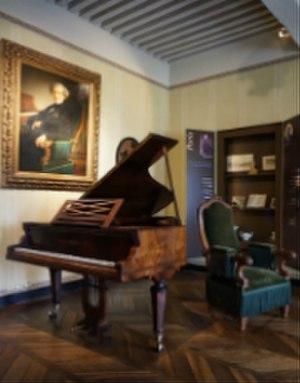
Piano Erard ayant appartenu à Marie Recio et Hector Berlioz
Le musée Hector-Berlioz est la maison natale du musicien Hector Berlioz à La Côte-Saint-André dans le Dauphiné.